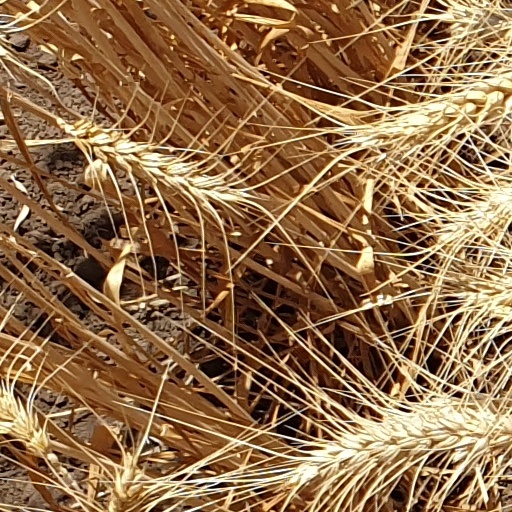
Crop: wheat